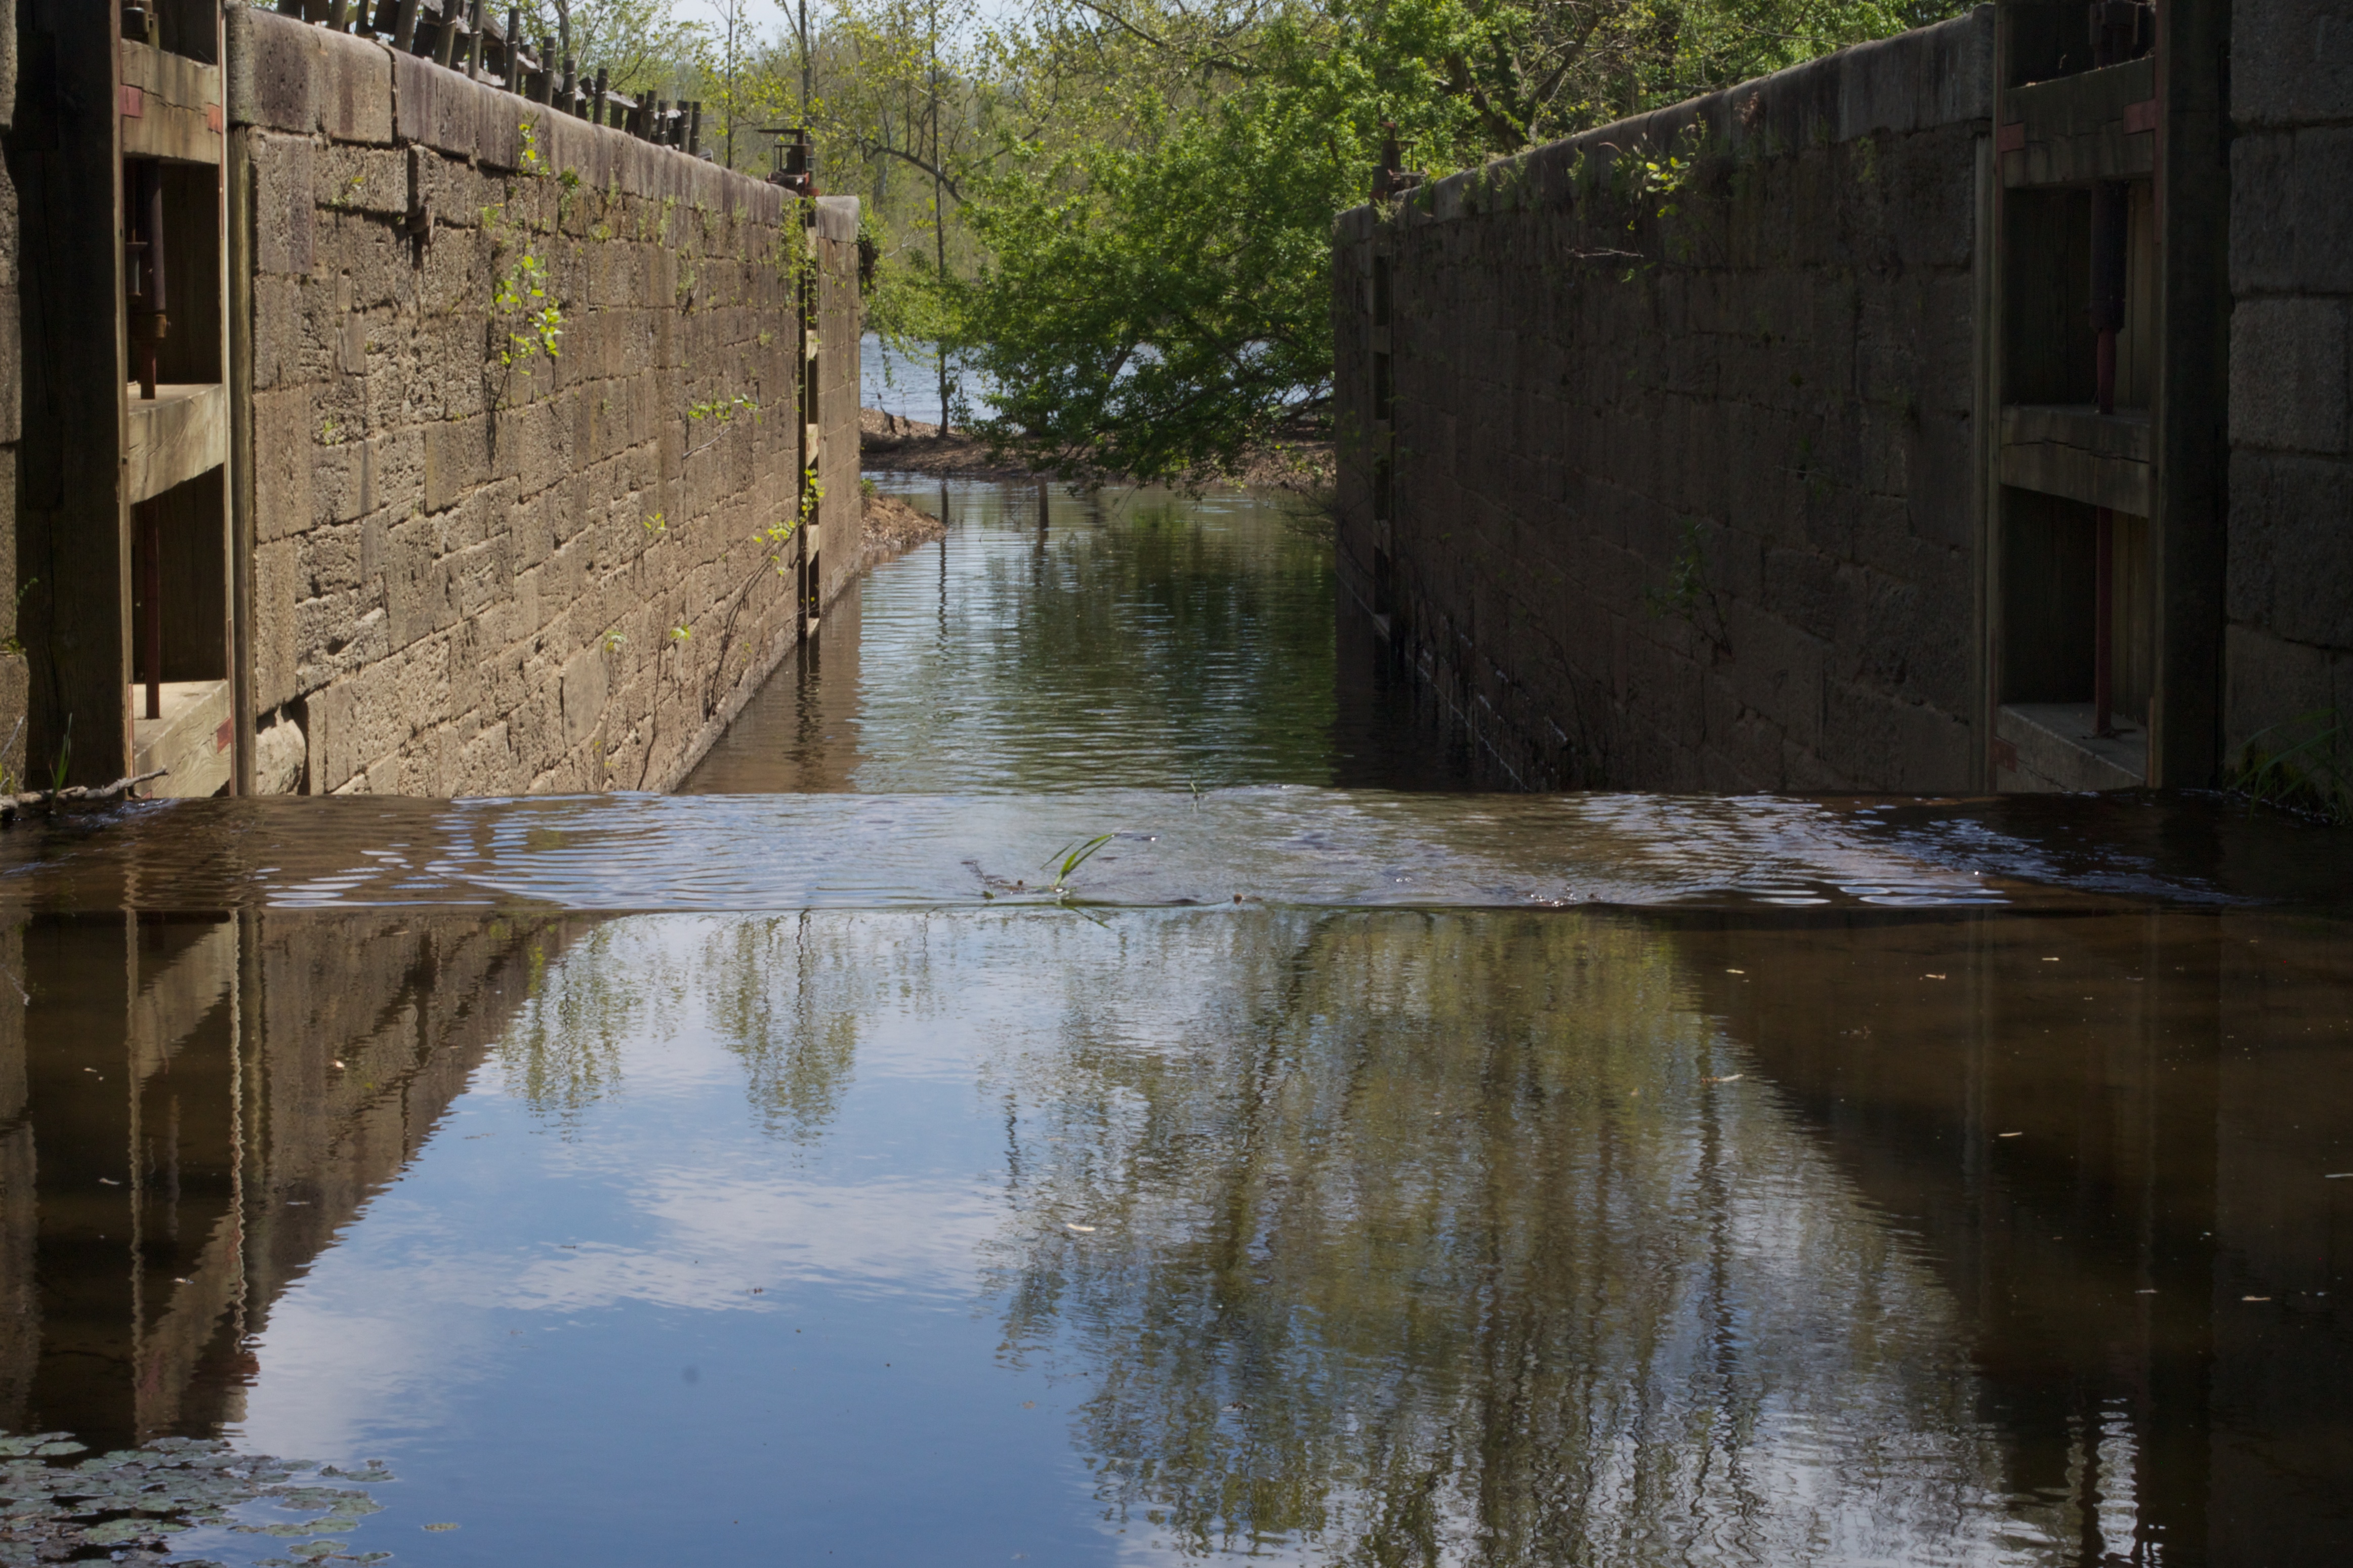
water, river, canal, pond, stream, reflection, waterway, disaster, channel, 2012366, ditch, landform, bayou